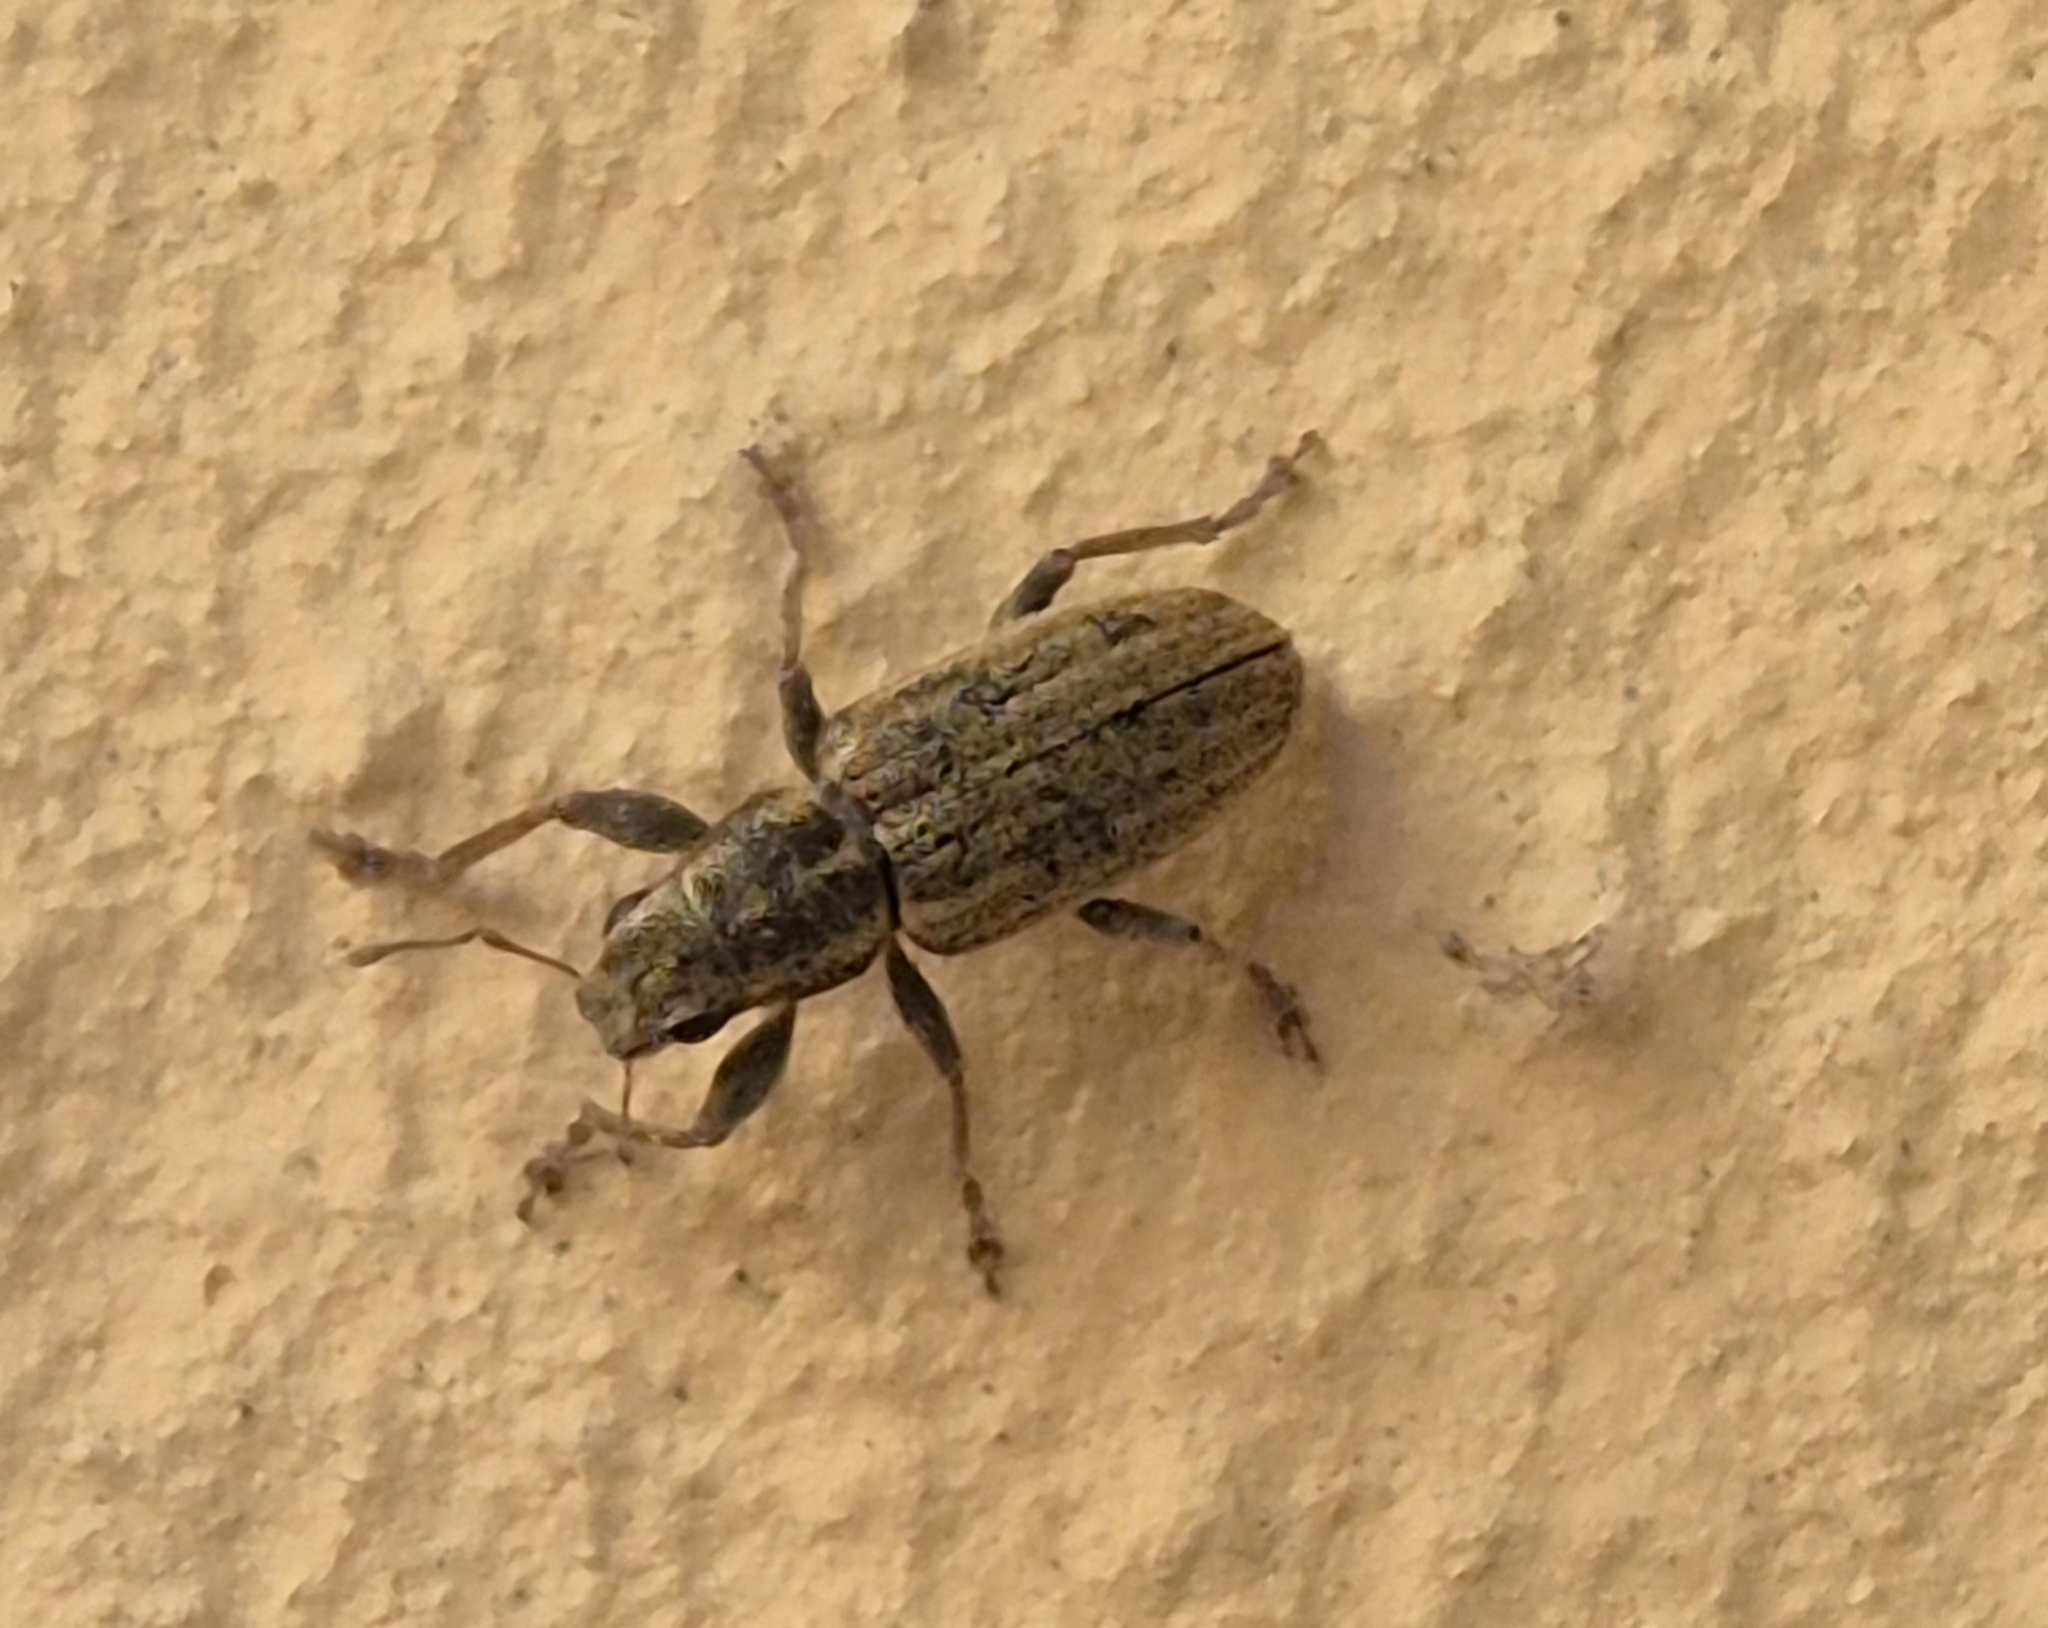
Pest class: pea_leaf_weevil